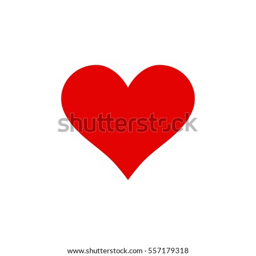
heart icon in a flat style on white background